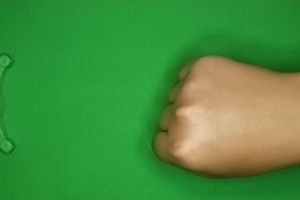
Label: rock